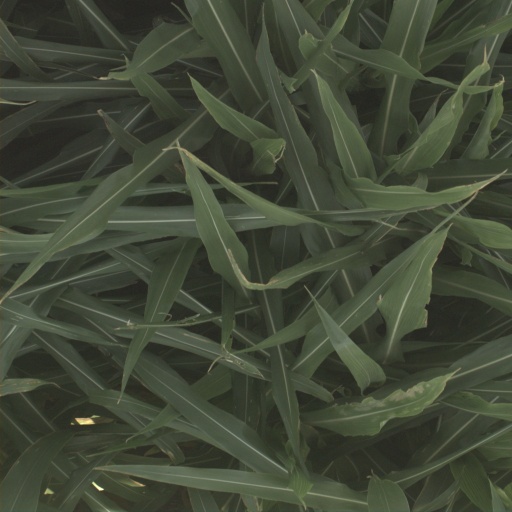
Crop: sorghum